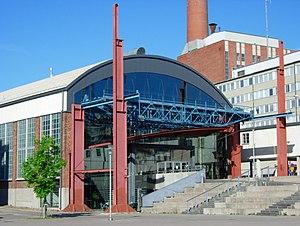
Le prix de la Structure métallique de l'année est décerné par l'Association de la construction métallique pour récompenser une structure en acier ou métallique majeure.